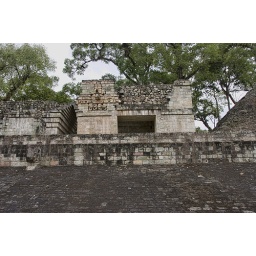
South of the Great Plaza is the ball court. At the top of the sloping walls macaw heads are carved in the stone.